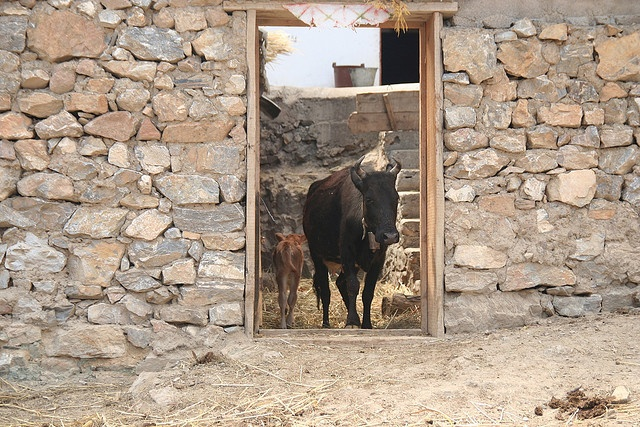
A cow standing in a doorway next to a stone building.
A black cow in a doorway of a brick structure.
A bull and a calf walking through a doorway.
The cow and calf are both standing in the doorway facing the opposite ways.
A brown cow standing by a doorway in between a stone wall.